Yoo Seung-ho

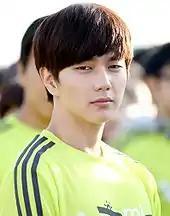
Yoo in November 2012

In 2011, Yoo trained in swordplay and martial arts in his role as an assassin in "Warrior Baek Dong-soo", an action-period drama based on the manhwa by Lee Jae-heon. He also voiced Greenie, Leafie's adopted son, on "Leafie, a Hen into the Wild", which was adapted from a bestselling children's novel by Hwang Sun-mi. He then co-starred with Kim Ha-neul in the thriller "Blind".